Engraved gem

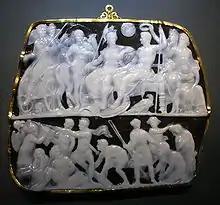
The Gemma Augustea cameo, in two layered onyx; 19 × 23 cm.

The iconography of gems is similar to that of coins, though more varied. Early gems mostly show animals. Gods, satyrs, and mythological scenes were common, and famous statues often represented – much modern knowledge of the poses of lost Greek cult statues such as Athena Promachos comes from the study of gems, which often have clearer images than coins. A 6th century BC Greek gem already shows Ajax committing suicide, with his name inscribed. The story of Heracles was, as in other arts, the most common source of narrative subjects. A scene may be intended as the subject of an early Archaic gem, and certainly appears on 6th century examples from the later Archaic period.